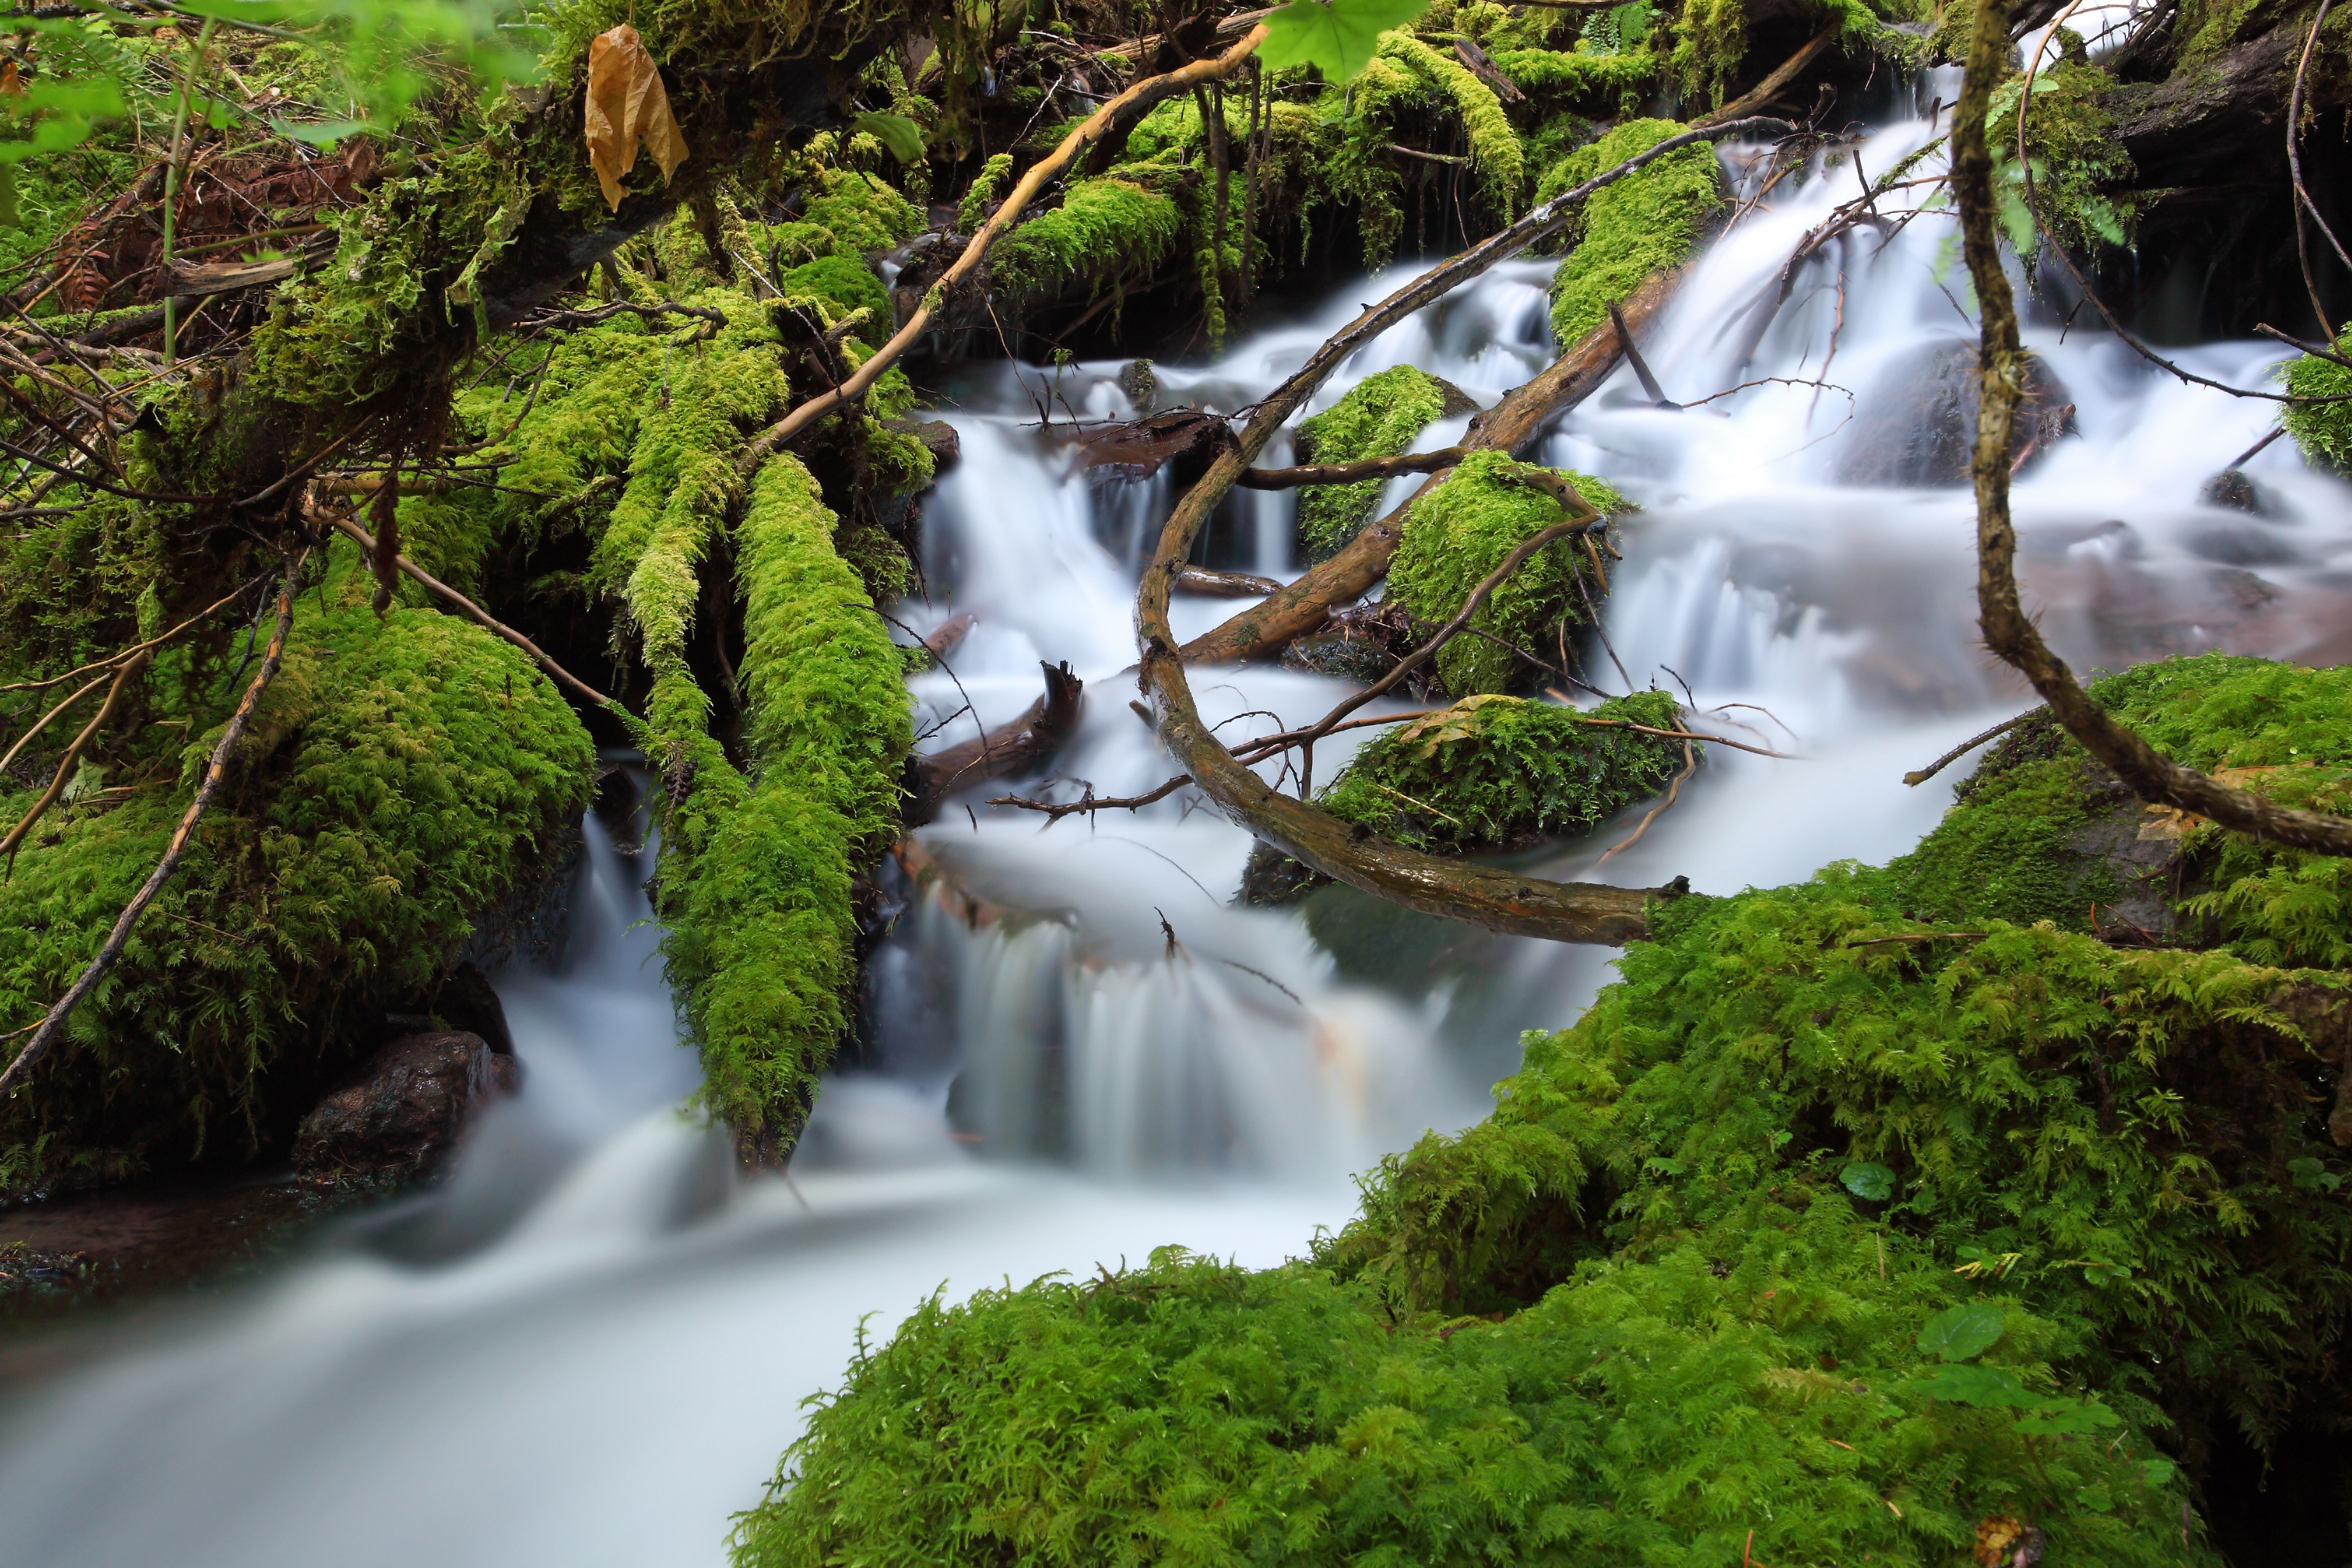
landscape, tree, water, nature, forest, waterfall, creek, branch, white, photography, flower, river, moss, stream, brook, green, jungle, rapid, yellow, jacket, body of water, long, exposure, central, camp, bed, vegetation, rainforest, wasserfall, woodland, habitat, wasp, water feature, ecosystem, watercourse, oregon, ian, sane, pwlandscape, fluid, corrugation, attacked, natural environment